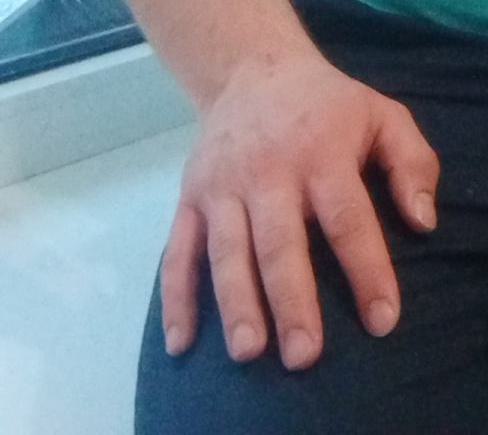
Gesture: no_gesture